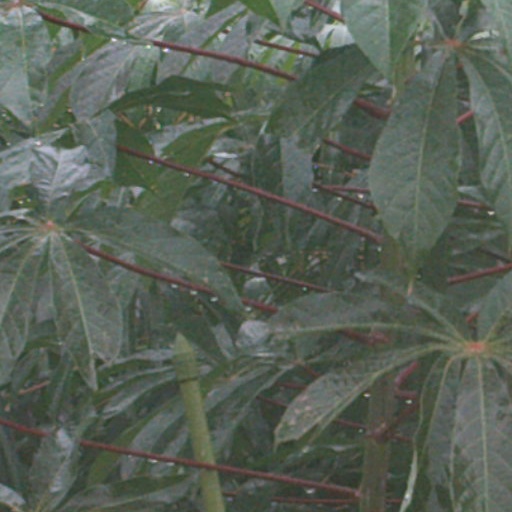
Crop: cassava